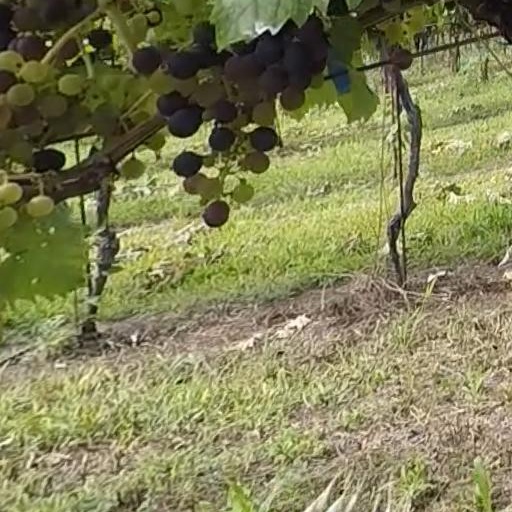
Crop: grape